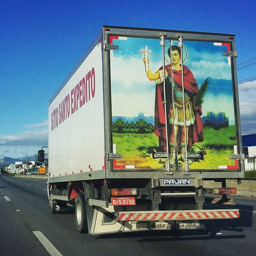
interesting logo for a truck .